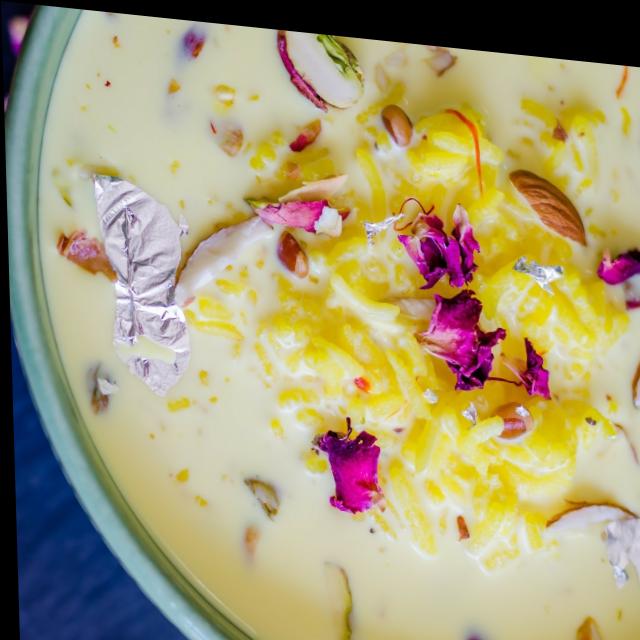
Dish: kheer